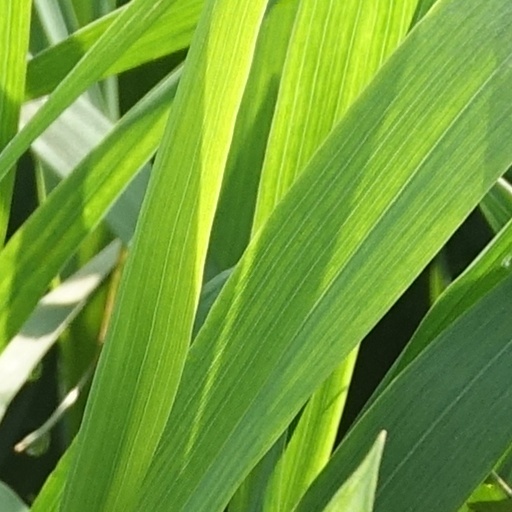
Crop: wheat